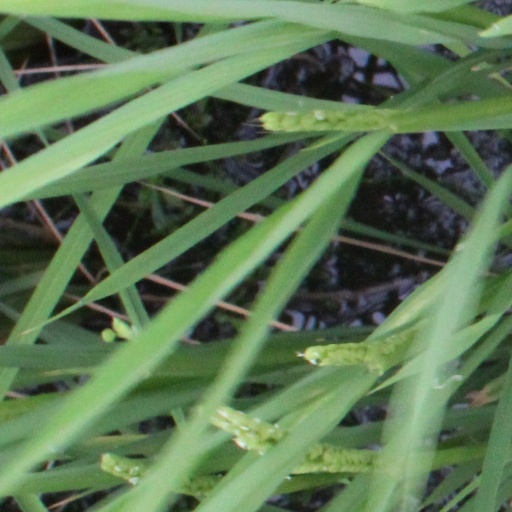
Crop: rice